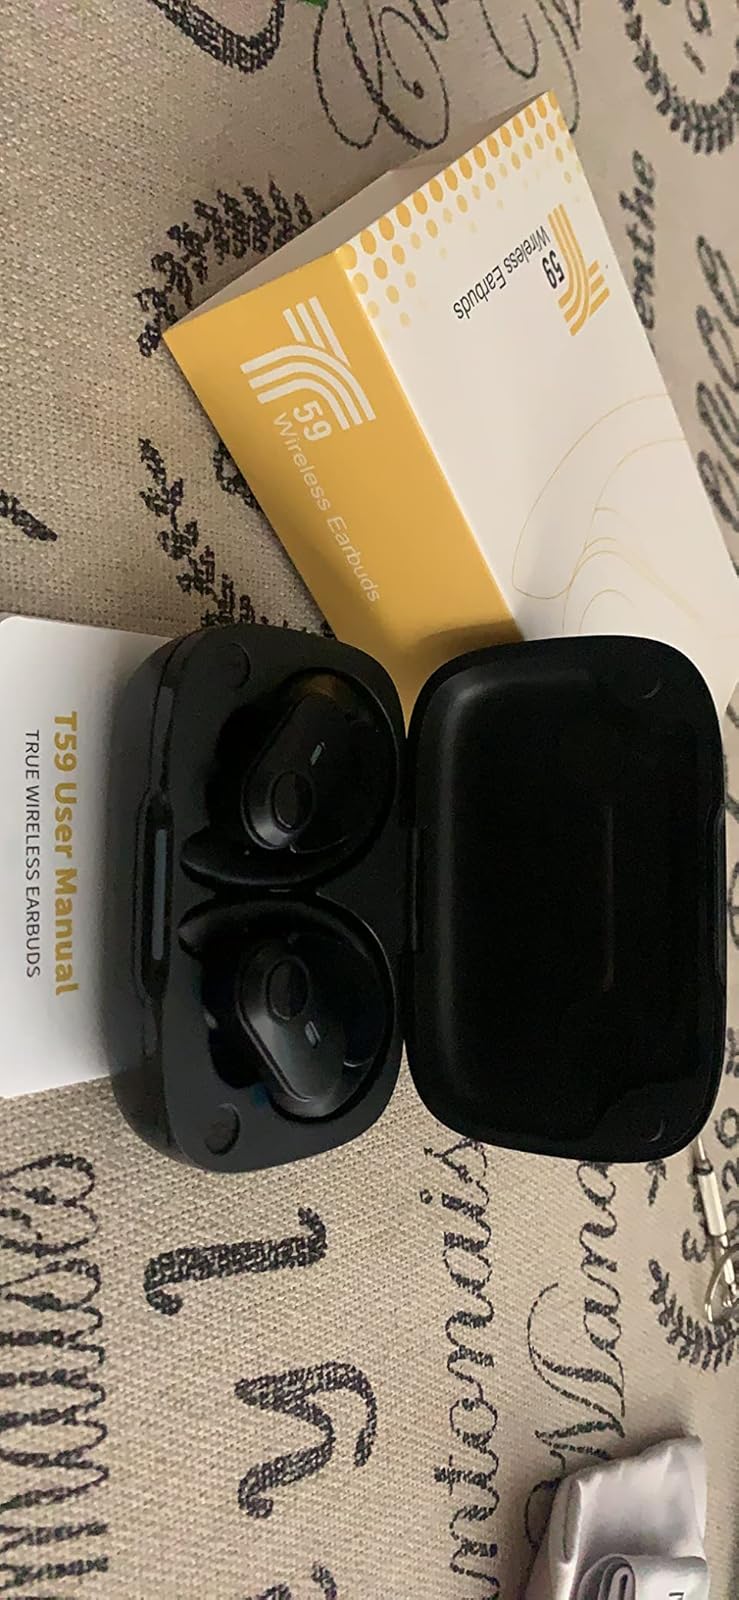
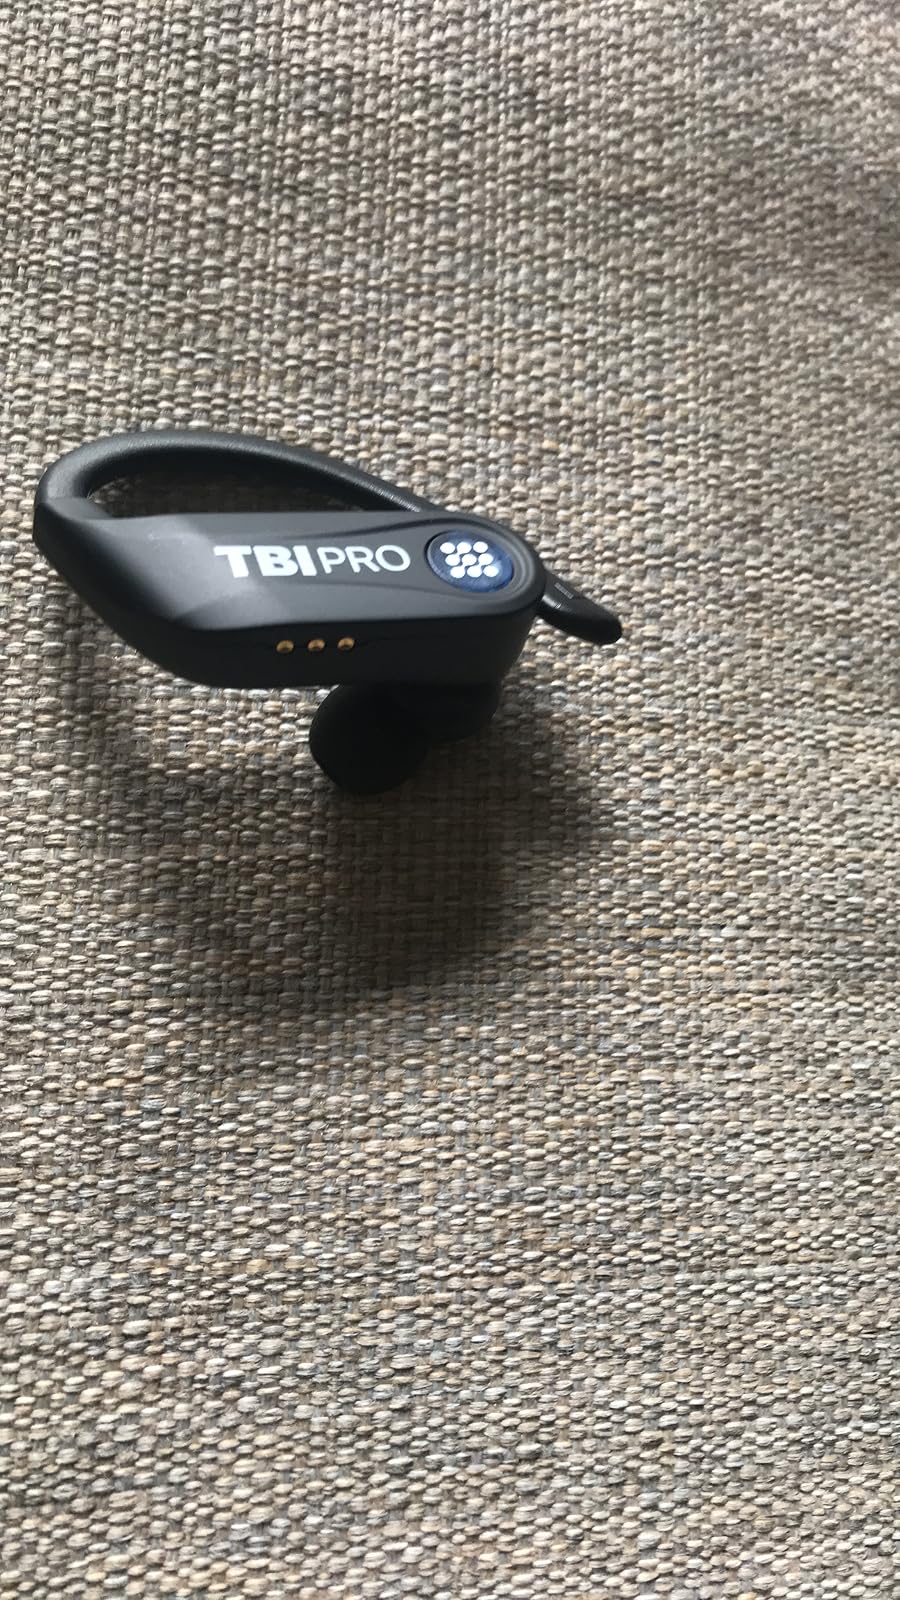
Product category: earbuds
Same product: no